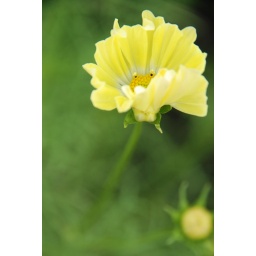
@Showa Kinen Park, Tachikawa; someone is hiding in the flower called 'yellow campus', japanese yellow cosmos.